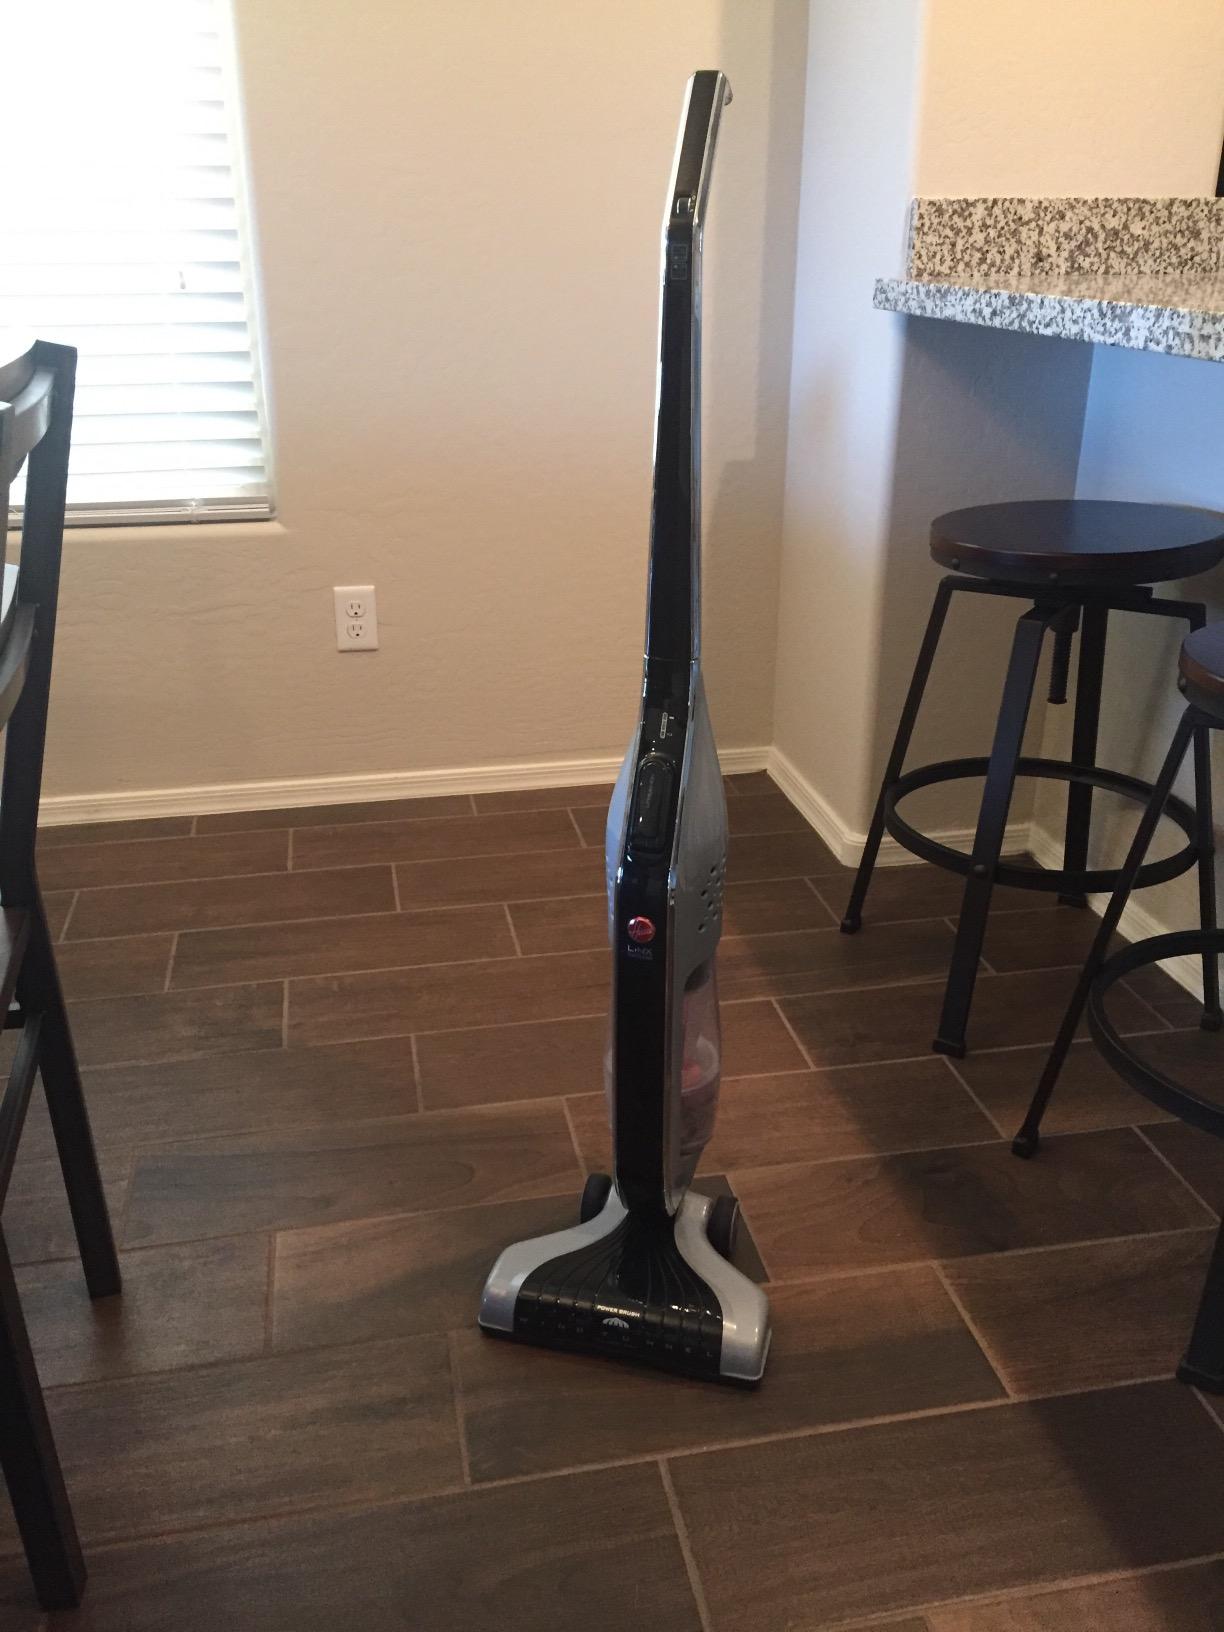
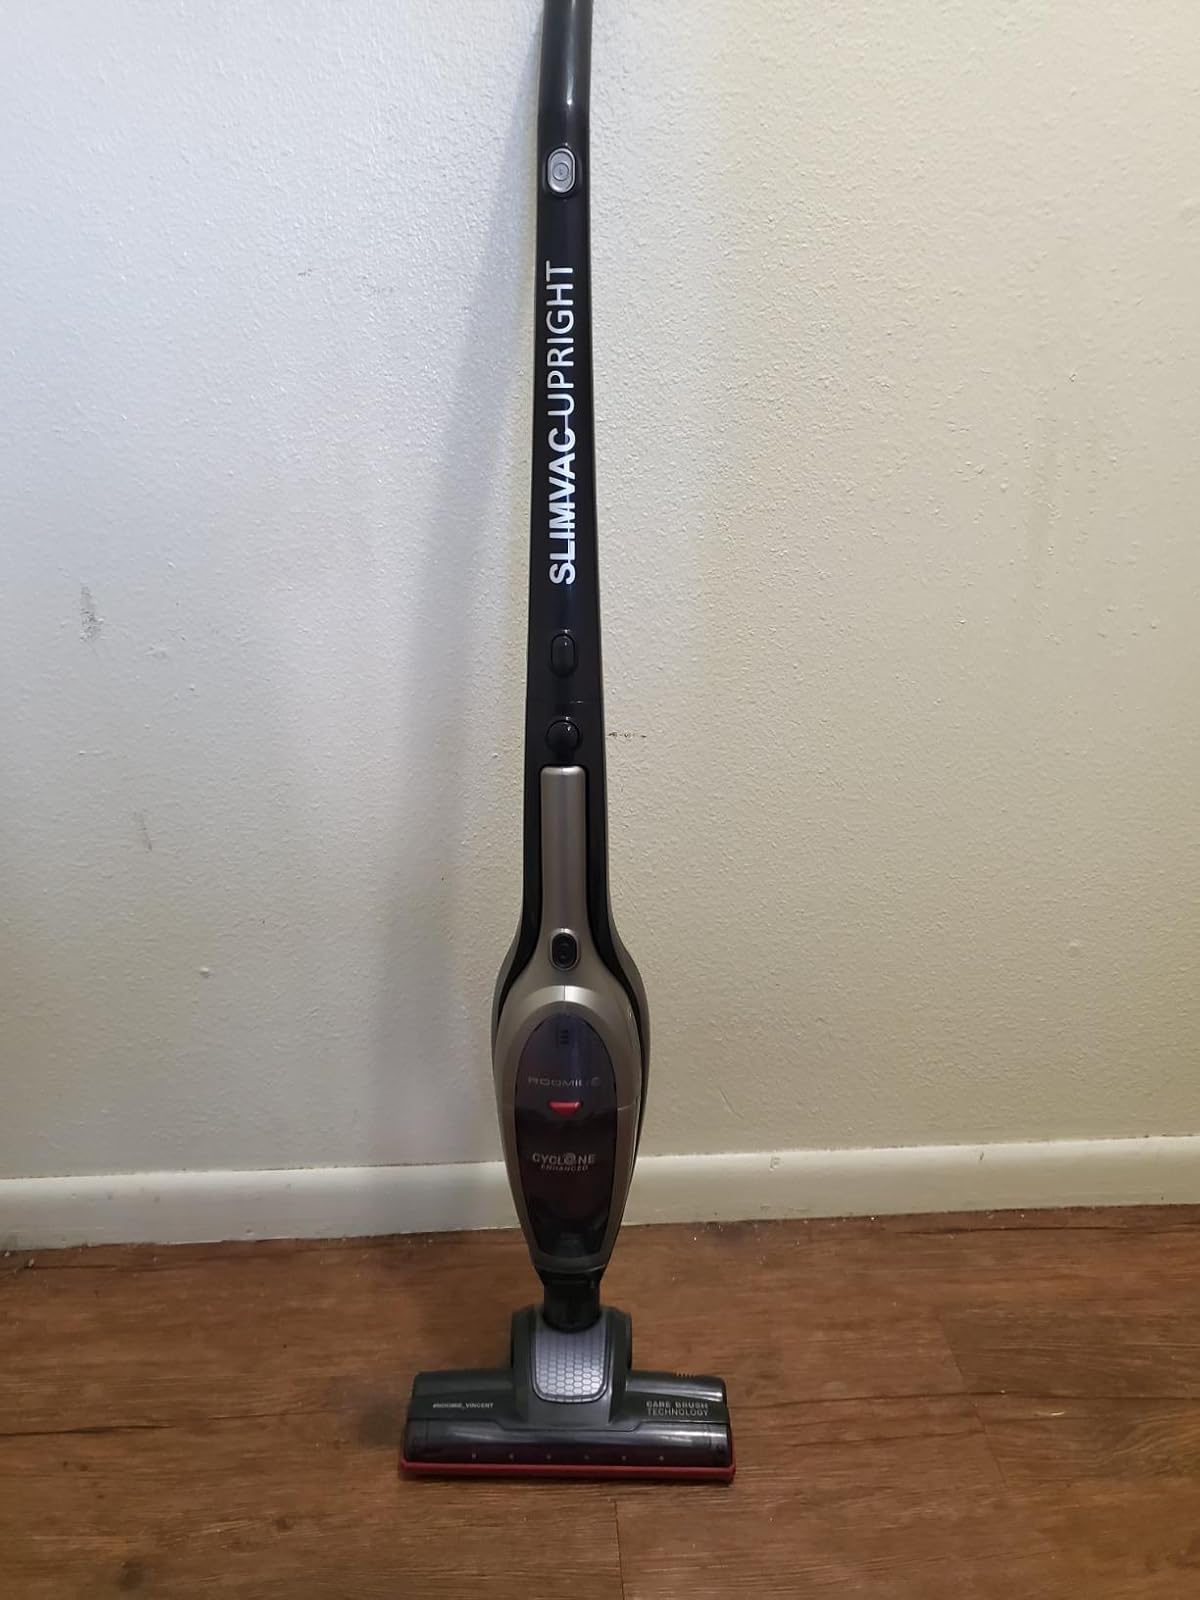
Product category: items_vacuum
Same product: no